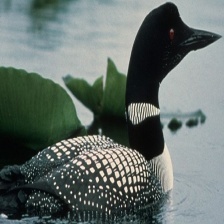
Species: COMMON LOON
Scientific name: GAVIA IMMER